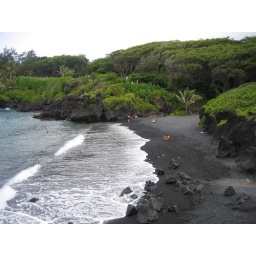
black sand beach in Hana